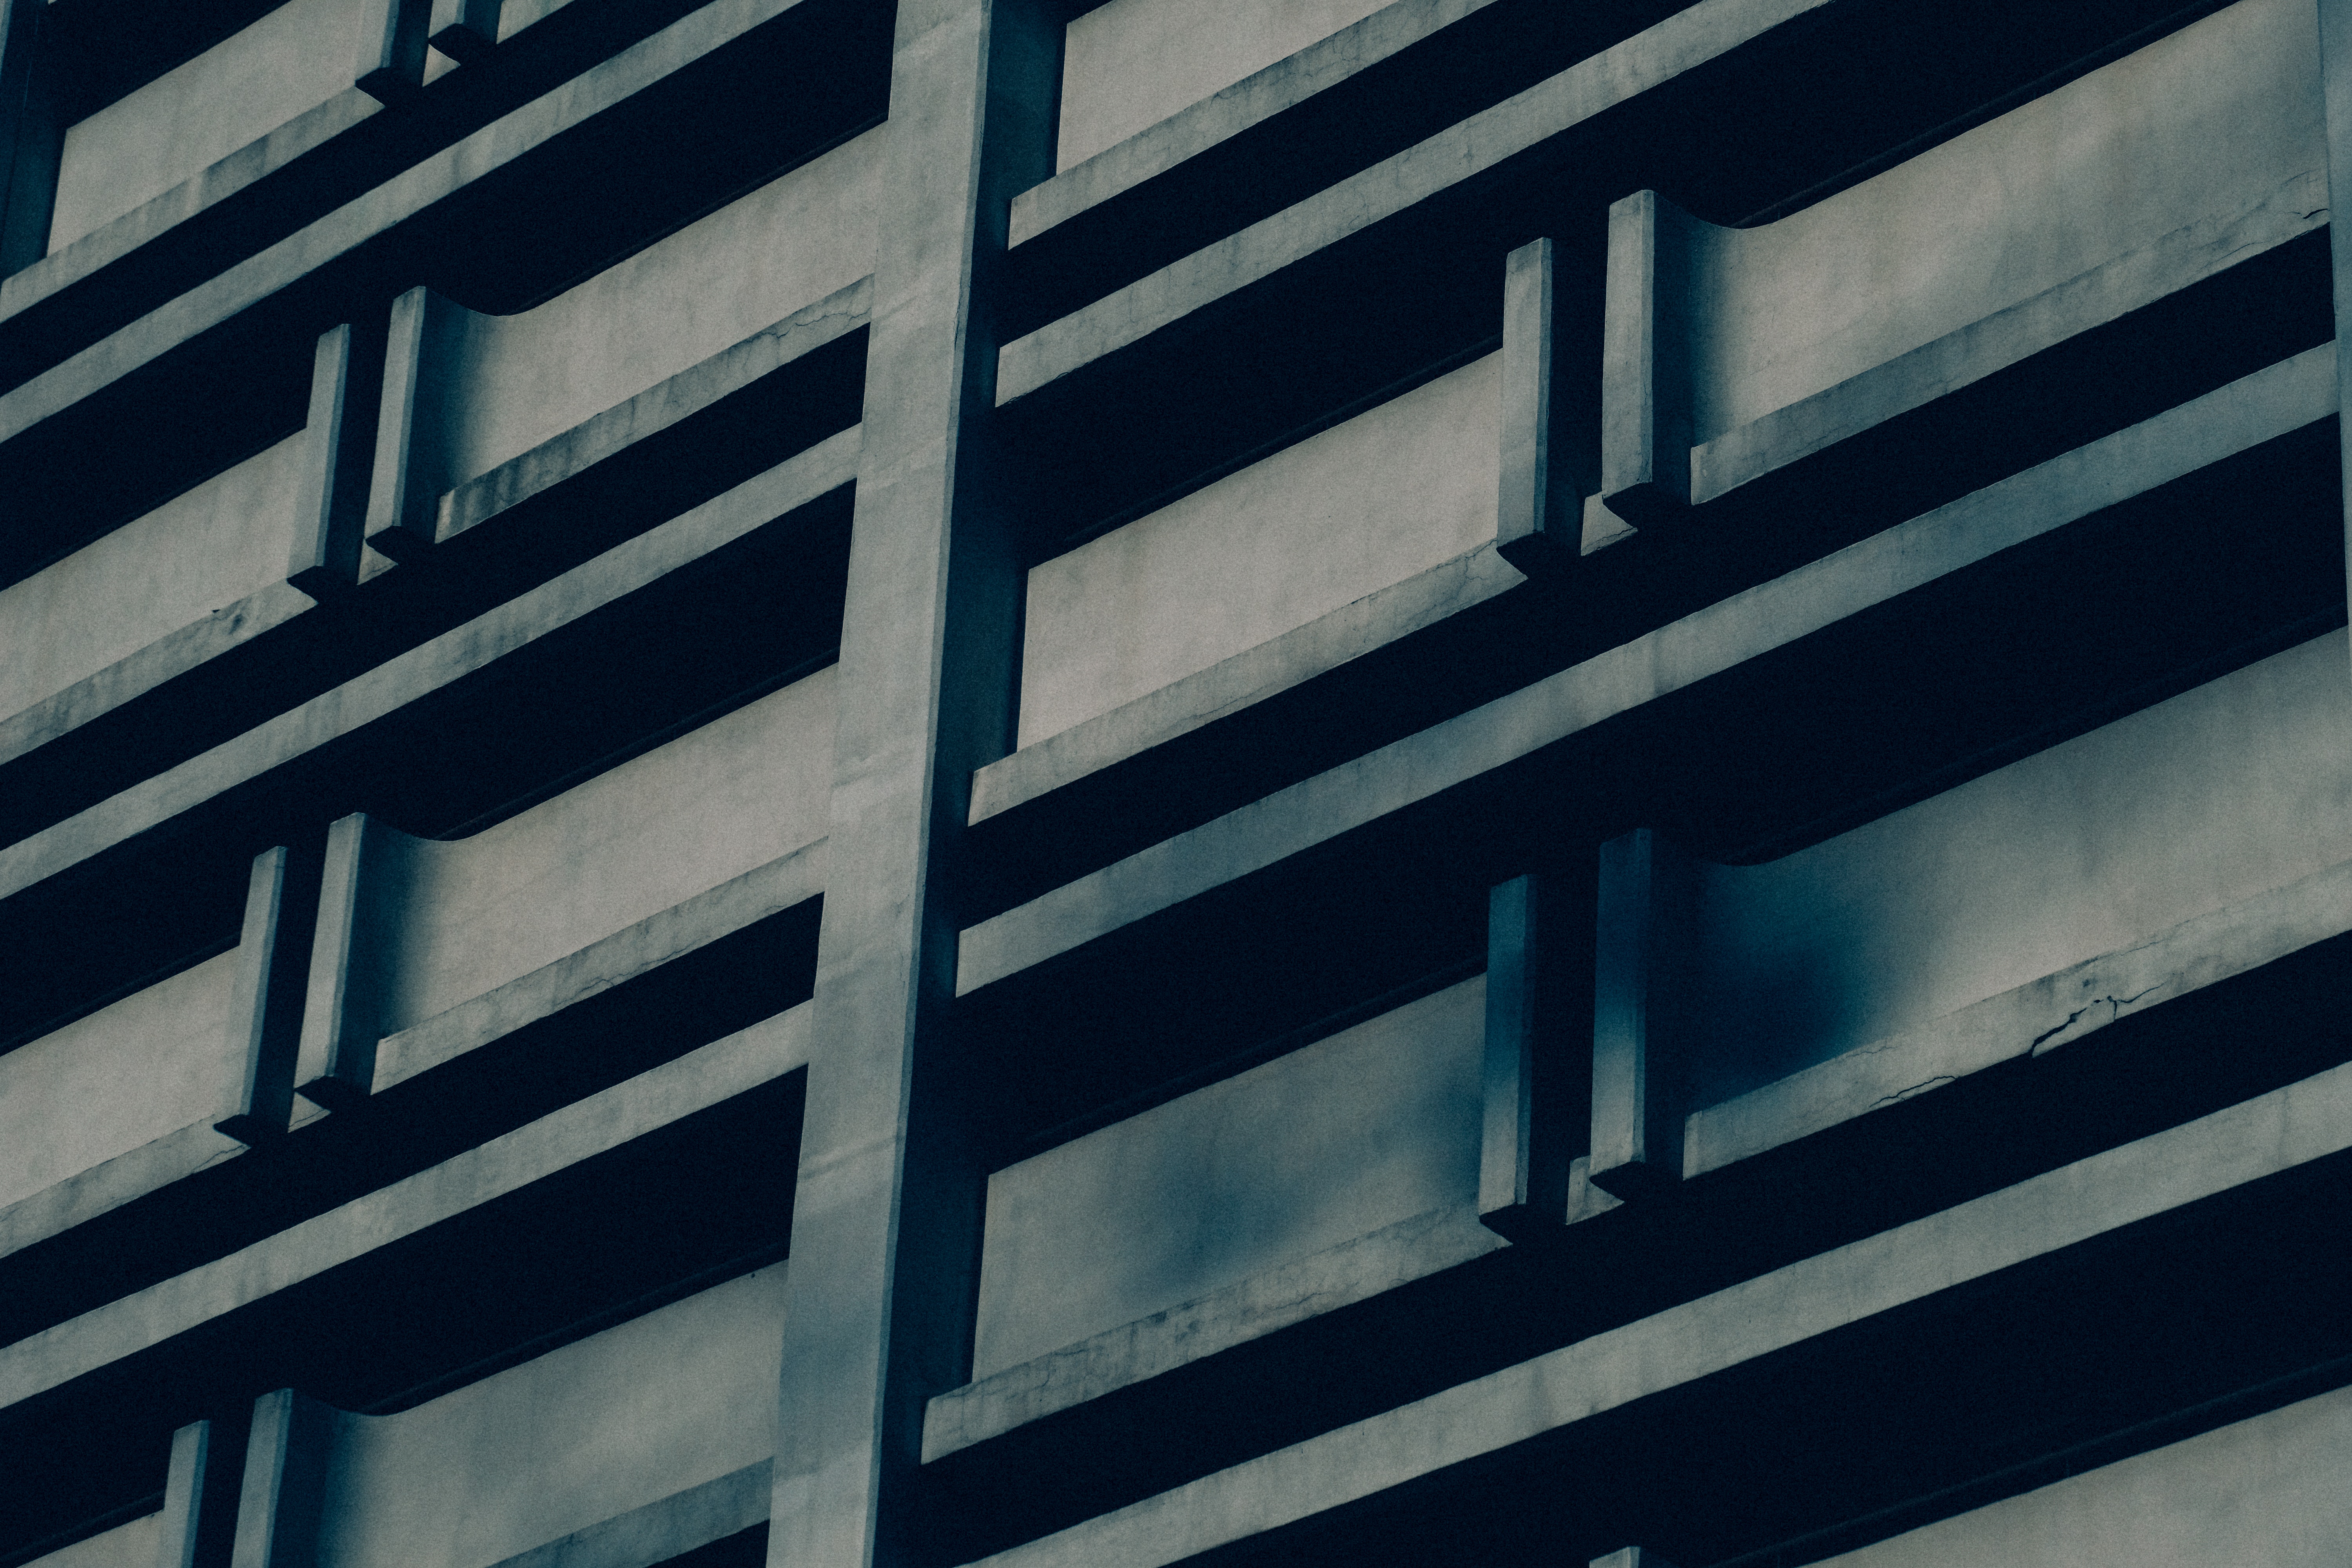
blue, line, daytime, architecture, sky, shadow, pattern, design, Tints and shades, Material property, parallel, rectangle, monochrome, facade, window, metal, black and white, glass, building